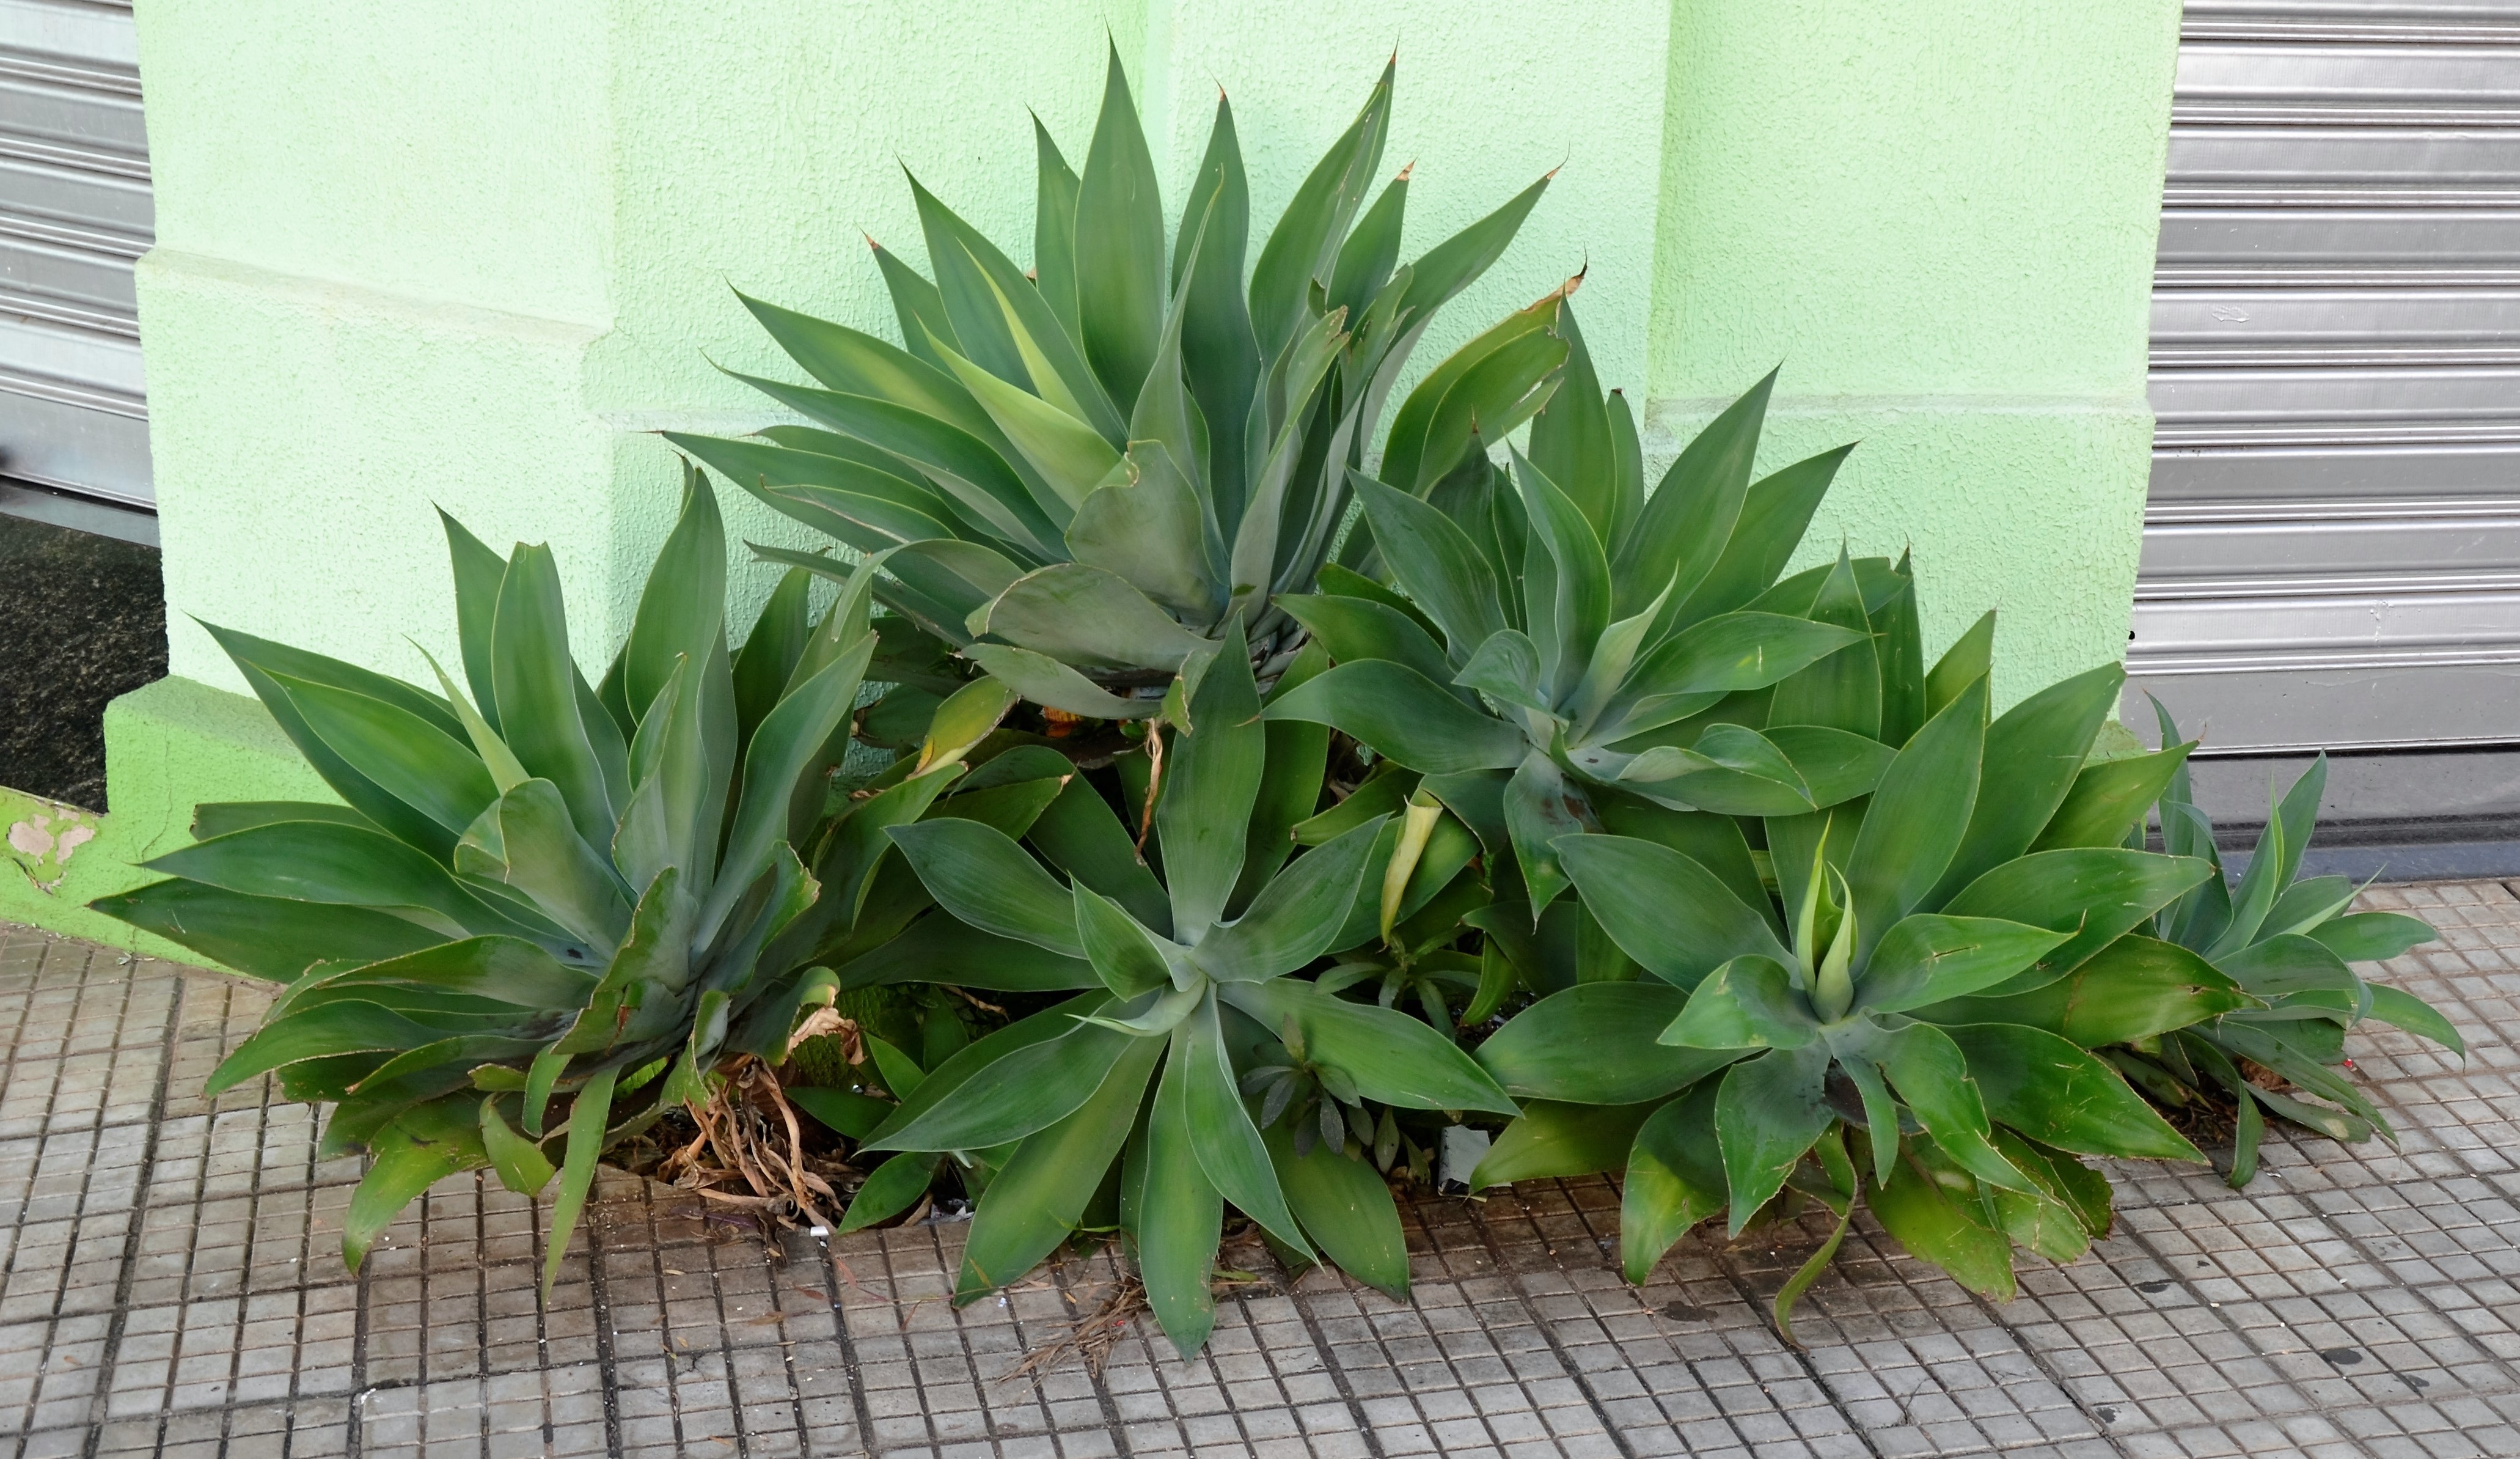
plant, sidewalk, flower, green, botany, garden, plants, flowerpot, agave, flowering plant, land plant, arecales